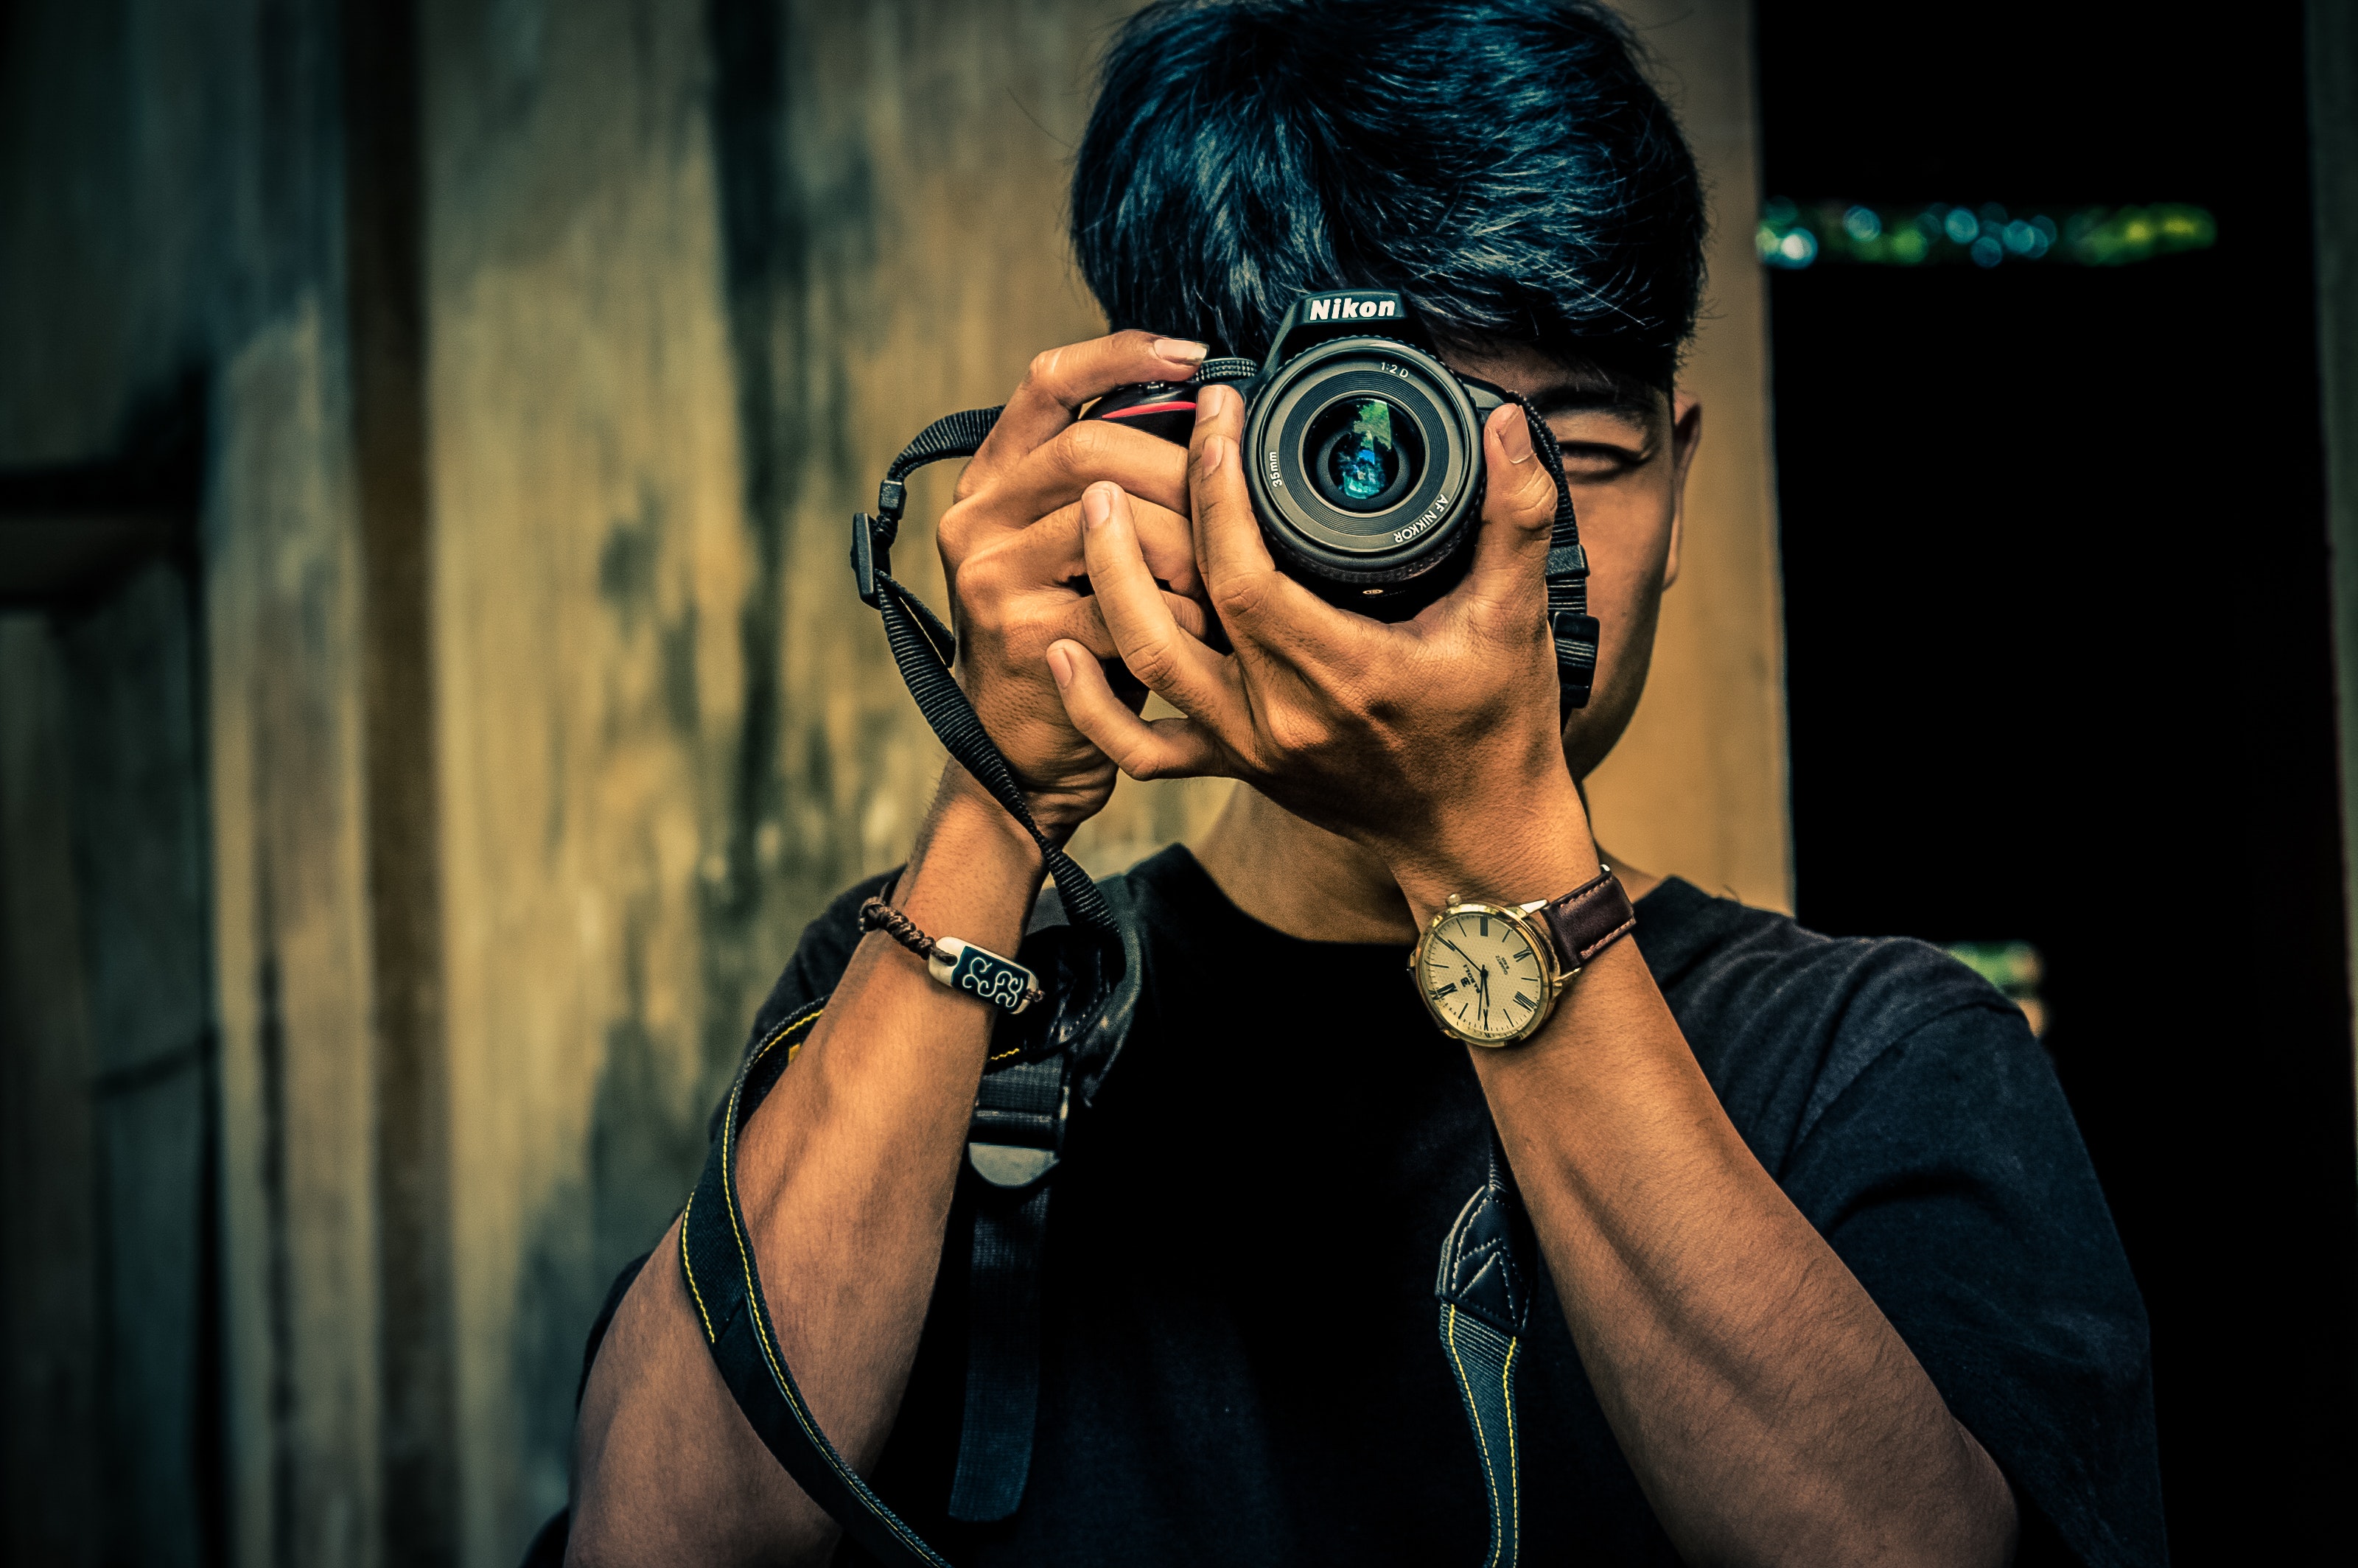
photograph, cool, glasses, eye, snapshot, photography, eyewear, hand, human, photographer, selfie, Colorfulness, finger, black hair, stock photography, fashion accessory, cameras optics, portrait, portrait photography, flash photography